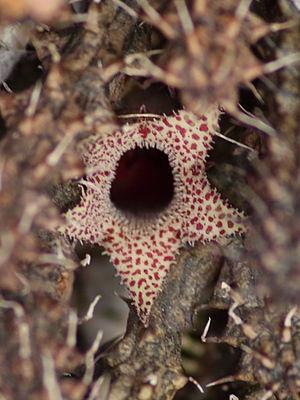
Stapelianthus decaryi au Conservatoire botanique national de Brest.
Établissement public, scientifique et technique, le Conservatoire botanique national de Brest travaille pour préserver la diversité végétale sauvage de l’ouest de la France et des hauts lieux de biodiversité mondiaux.
Stapelianthus decaryi est une espèce de plantes succulentes endémique du sud de Madagascar. Elle a été découverte par Raymond Decary, d'où son nom.